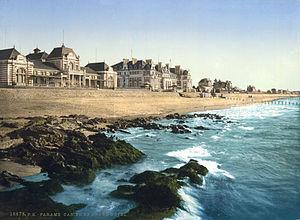
Casino and Grand Hotel, Paramé (aujourd'hui Saint-Malo), France
Paramé est une ancienne commune d'Ille-et-Vilaine, qui a fusionné avec Saint-Servan et Saint-Malo le 29 octobre 1967. Elle est située à l'est de Saint-Malo, à laquelle elle est reliée par le Sillon. Paramé est connue pour sa longue plage de près de 2 kilomètres couramment appelée plage de Rochebonne.
L'histoire de la Bretagne commence avec un peuplement dont les traces remontent à la Préhistoire, dès 700 000 ans av. J.-C. La période néolithique, qui commence dans ces régions vers 5000 av. J.-C., y est marquée par le développement d'un mégalithisme important se manifestant dans des sites comme le cairn de Barnenez, le cairn de Gavrinis, la Table des Marchands de Locmariaquer ou les alignements de Carnac. Au cours de sa protohistoire qui commence vers le milieu du IIIᵉ millénaire av. J.-C., le sous-sol riche en étain permet l'essor d'une industrie produisant des objets de bronze, ainsi que de circuits commerciaux d'exportation vers d'autres régions d'Europe. Durant les siècles qui précèdent notre ère, elle est habitée par des peuples gaulois comme les Vénètes ou les Namnètes, avant que ces territoires ne soient conquis par Jules César en 57 av. J.-C., puis progressivement romanisés.